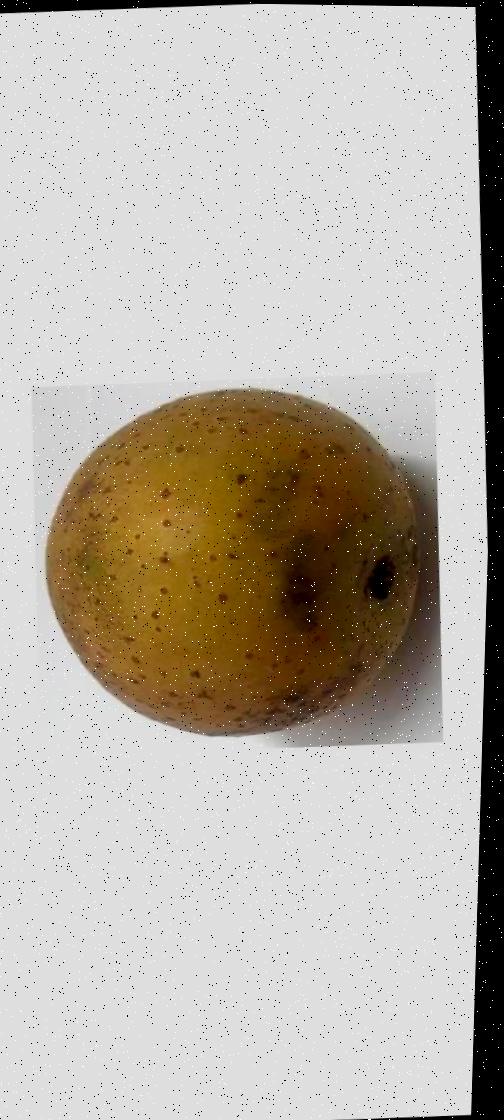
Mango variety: Gourmoti